Petrie Bight

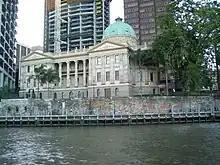
Customs House, Brisbane, as seen from Petrie Bight, 2005

Petrie Bight is a sharp curve in the Brisbane River at the northern ends of the Town Reach (upstream) and the Shafston Reach (downstream) around the tip of Kangaroo Point.